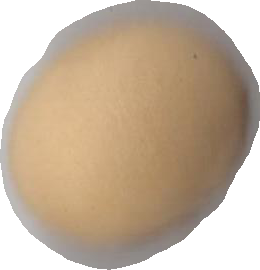
Variety: Dega